Edmund Blacket

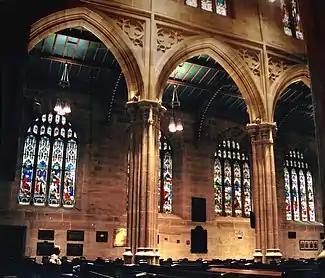
The nave is like those of 15th-century churches in Suffolk.

By 1847, all of Blacket's proposed changes, including the elaborate façade and lengthening of the nave had been accepted. In order to make sure that his design was truly the best possible solution, he sent copies of his plans to England, to both the Oxford Society and the Cambridge Camden Society for comment. His design was acceptable to both, the Oxford Society in particular waxed lyrical, saying that his design "had realised the idea of a cathedral, as diverse from a parish church". However, Oxford wanted the roof of the aisles to be of steeper pitch, and a decorative moulding (or "string course") around the interior walls, while Cambridge wanted more pinnacles and just one large window in the transept ends. Blacket obliged by making such changes as he could, but the string course and the rebuilding of the paired windows in the existent transept were impractical. Blacket had the model-maker J.C. White construct a detailed cardboard model of a scale 1 inch to 8 feet. This pleased the committee and the cathedral was finished much as demonstrated on the model, but with one very significant change: the west front, while retaining its form, had it details redesigned, in the light of the drawings that he received from Yorkshire.